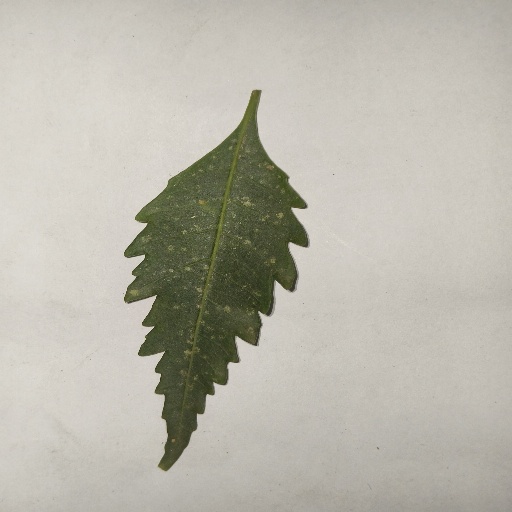
Species: Neem
Leaf condition: Powdery Mildew